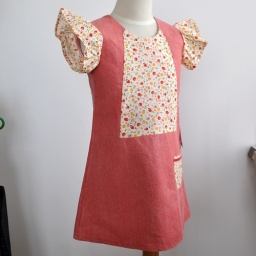
dress in red denim with little tulip print